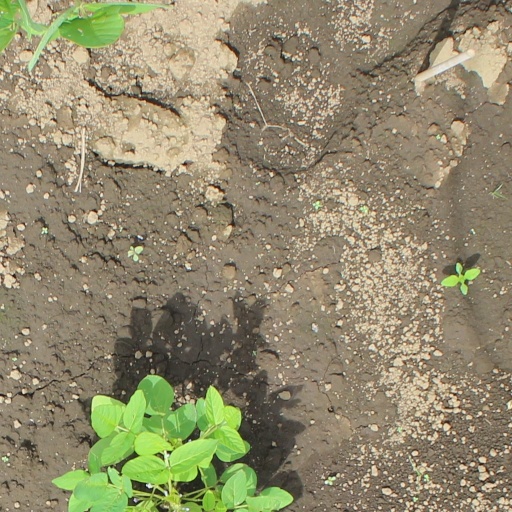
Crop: soybean